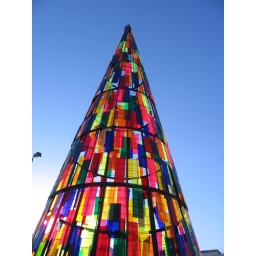
This festive tree of glass throws off Christmas (and other) colors in all directions nearby the Cuatro Caminos metro.